Captivity of Mangalorean Catholics at Seringapatam

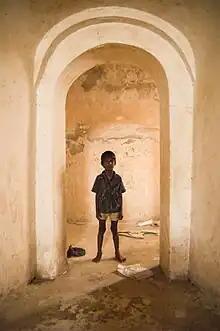
A dungeon at Seringapatam. Those Christians who refused to embrace Islam were imprisoned in such dungeons.

The "Barcoor Manuscript" records, "On four occasions the young able-bodied Christian men were thus drafted for the Army. Some of them were appointed jemadars, subedars, and havildars. The Sircar supplied them with ghee, butter, curds, firewood, etc. One hundred men were formed into one company, four companies into a "risala", four "risalas" into a "sufedar", and four "sufedars" were placed under a "bakshi". Out of every company twenty-five men were taken and circumcised at the end of every month. When the wounds were healed, another twenty-five were taken and circumcised, and so on, until the whole company was initiated into Islamism."